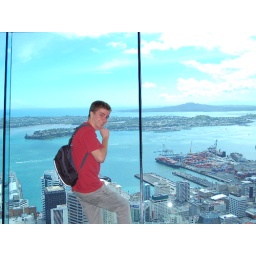
Another view from the sky tower in Auckland.